Albano Laziale

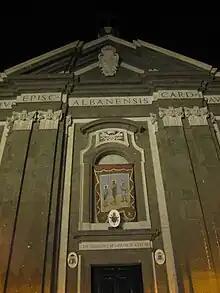
The Cathedral of San Pancrazio.

In 326, Emperor Constantine I, according to an established tradition, ordered the founding of the Albanense cathedral dedicated to St. John the Baptist. According to sources, Constantine donated to the newly formed cathedral, various sacred vessels and several estates and funds in Ager Albanus. During the Gothic War, Albano was reduced from municipium to oppidulum, a small fortified city.